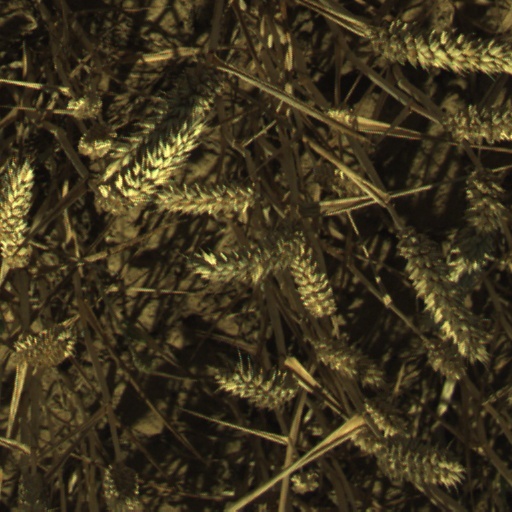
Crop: wheat